Bra vibrationer (song)

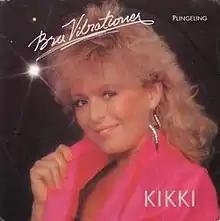

"Bra vibrationer" ("Good vibrations"), written by Ingela Forsman and composed by Lasse Holm, was the entry to the Eurovision Song Contest 1985, performed by Kikki Danielsson.